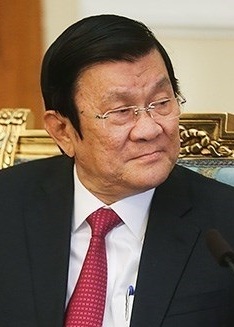
เจือง เติ๊น ซาง

| name = เจือง เติ๊น ซาง
| image = Mr. Truong Tan Sang.jpg
| order = ประธานาธิบดีเวียดนาม
| term_start = 25 กรกฎาคม พ.ศ. 2554
| term_end = 2 เมษายน พ.ศ. 2559
| predecessor = เหงียน มิญ เจี๊ยต
| successor = เจิ่น ดั่ย กวาง
| party = พรรคคอมมิวนิสต์เวียดนาม
เจือง เติ๊น ซาง (; เกิด 21 มกราคม พ.ศ. 2492) เป็นอดีตประธานาธิบดีเวียดนาม และเป็นสมาชิกระดับผู้นำของพรรคคอมมิวนิสต์เวียดนาม ได้รับเลือกเป็นผู้นำอันดับหนึ่งของพรรคจากการประชุมสามัญพรรคคอมมิวนิสต์เวียดนามครั้งที่ 11 ซึ่งจัดที่ฮานอย เมื่อเดือนมกราคม พ.ศ. 2554 " Party Congress announces CPVCC Politburo members ", "Online Newspaper of the Socialist Republic of Việt Nam Government", January 19, 2011." Ông Nguyễn Phú Trọng đắc cử Tổng Bí thư ", "BaoOnline.vn", January 20, 2011. Includes pictures of the entire leadership. ต่อมาได้รับเลือกเป็นประธานาธิบดีของเวียดนามจากการลงคะแนนระดับประเทศในเดือนกรกฎาคม
== อ้างอิง ==
หมวดหมู่:ประธานาธิบดีเวียดนาม
หมวดหมู่:บุคคลจากจังหวัดล็องอาน